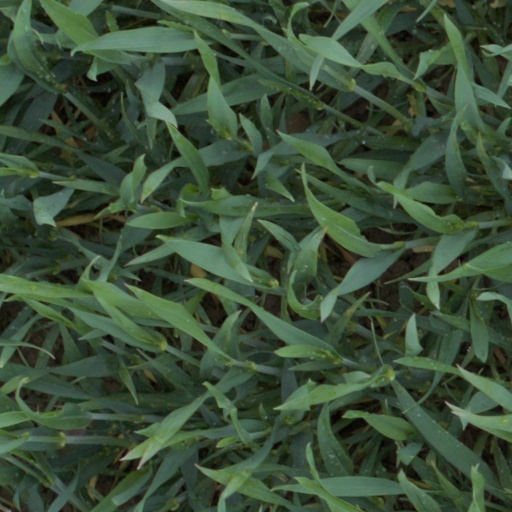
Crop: wheat